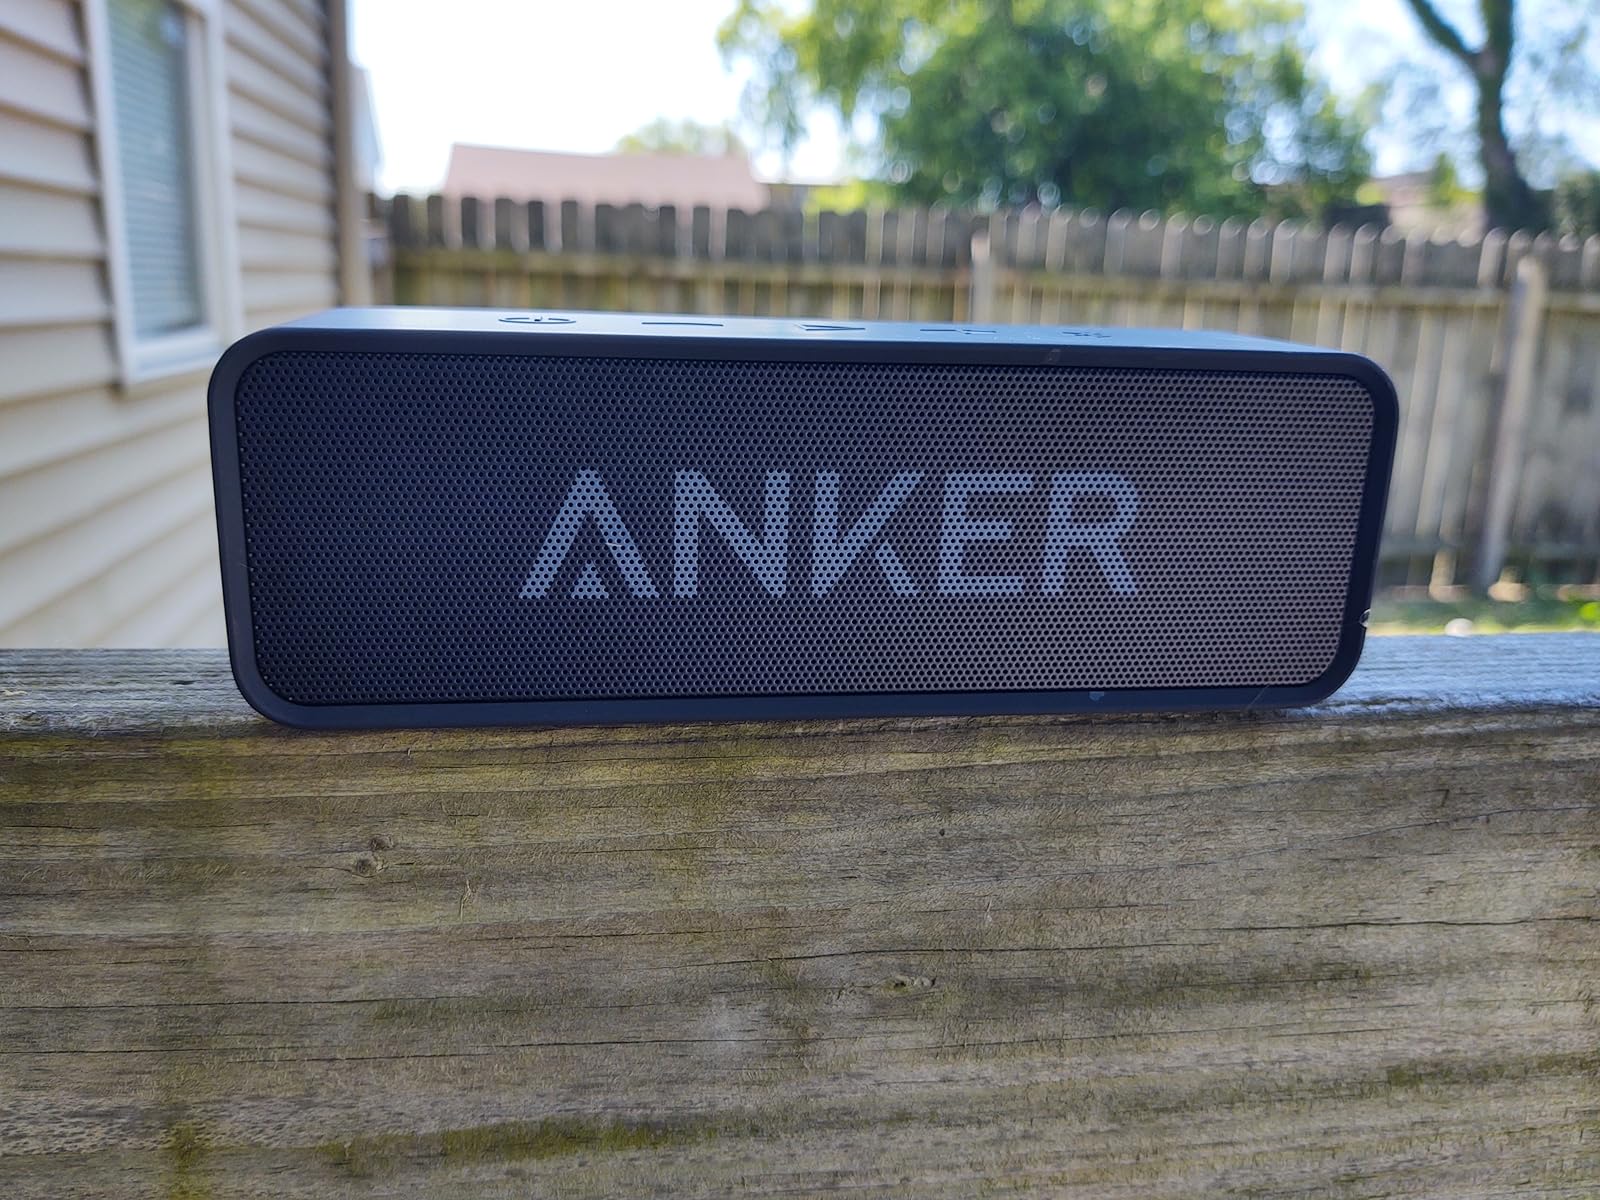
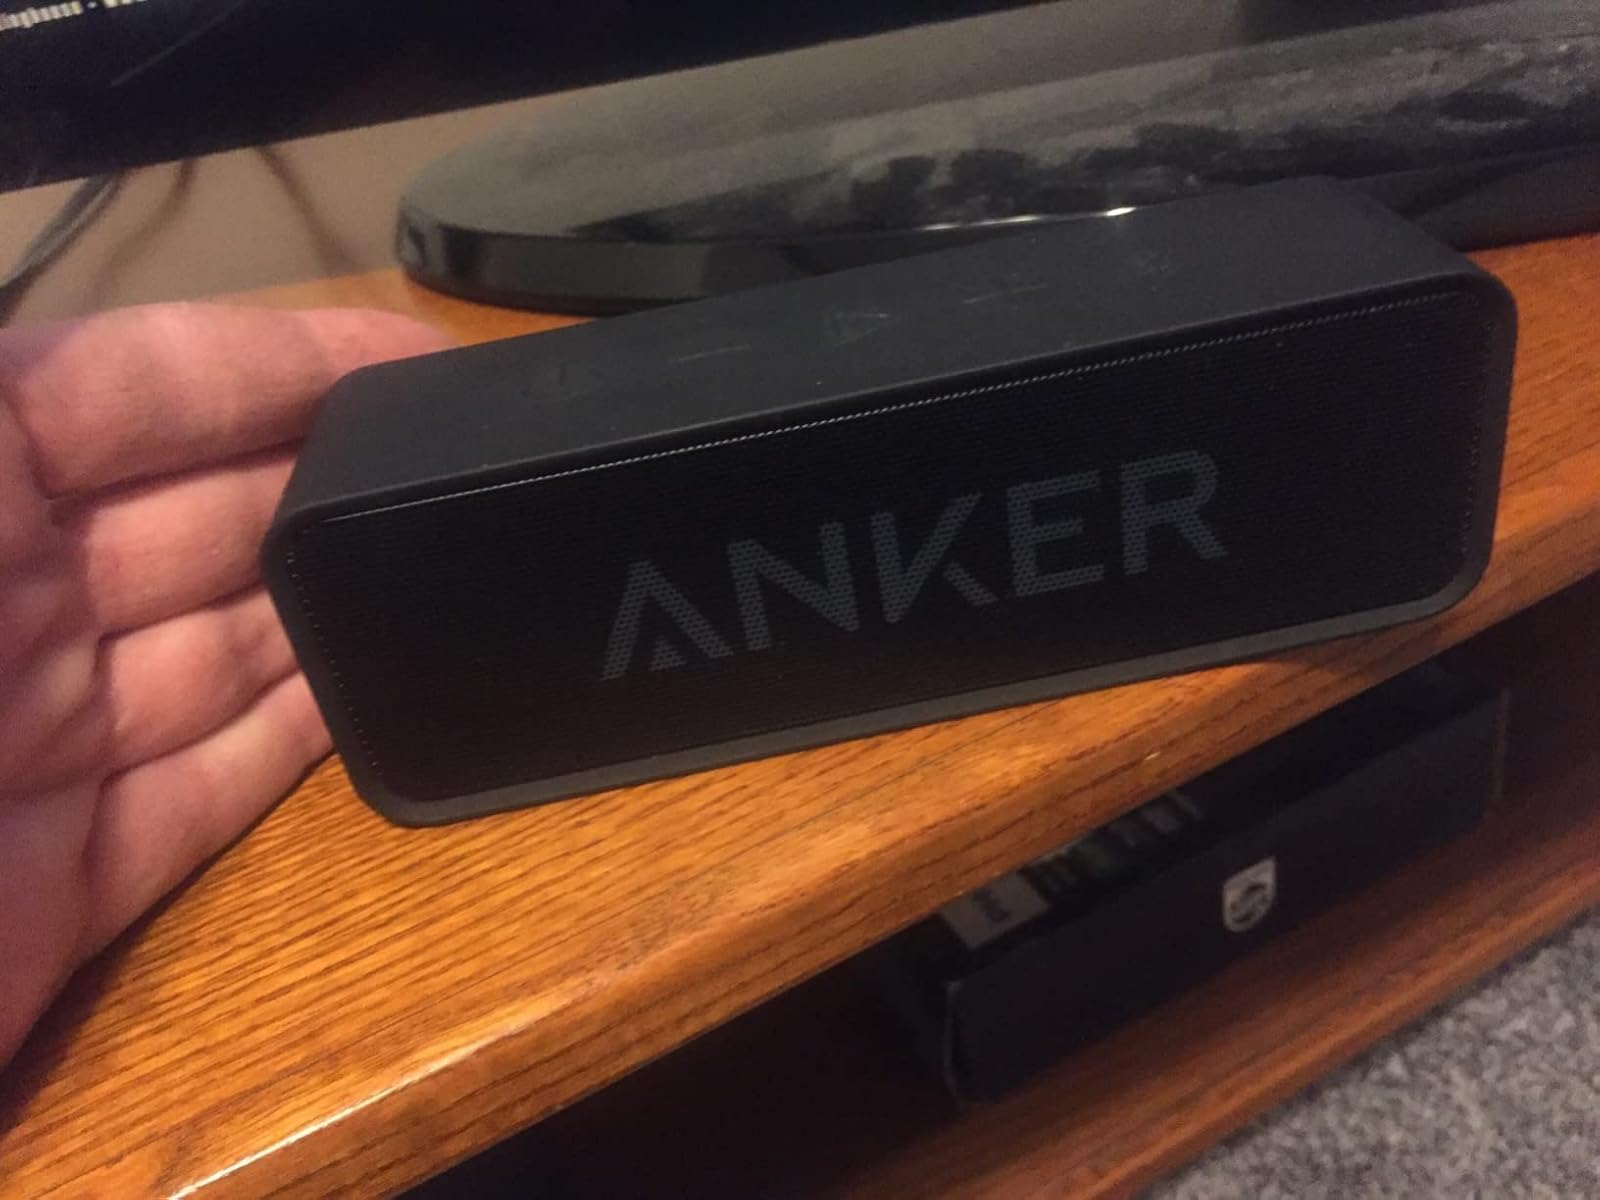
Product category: speaker
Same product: yes